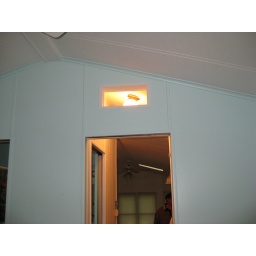
1031 MBR funny window above door